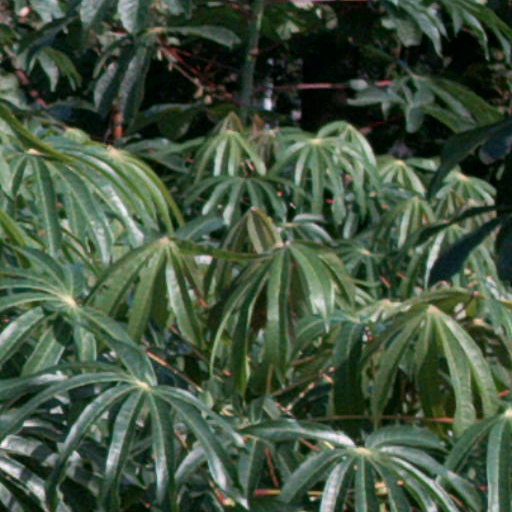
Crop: cassava